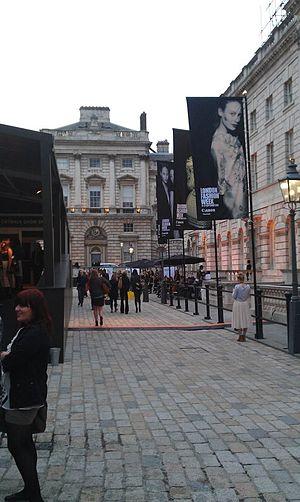
Une semaine de la mode, encore appelée « semaine des défilés » ou « fashion week » par anglicisme, est un événement de l'industrie de la mode, durant approximativement une semaine, et qui a lieu deux fois par an pour permettre aux stylistes et maisons de couture de présenter leurs dernières collections de prêt-à-porter, et de haute couture uniquement pour la France.